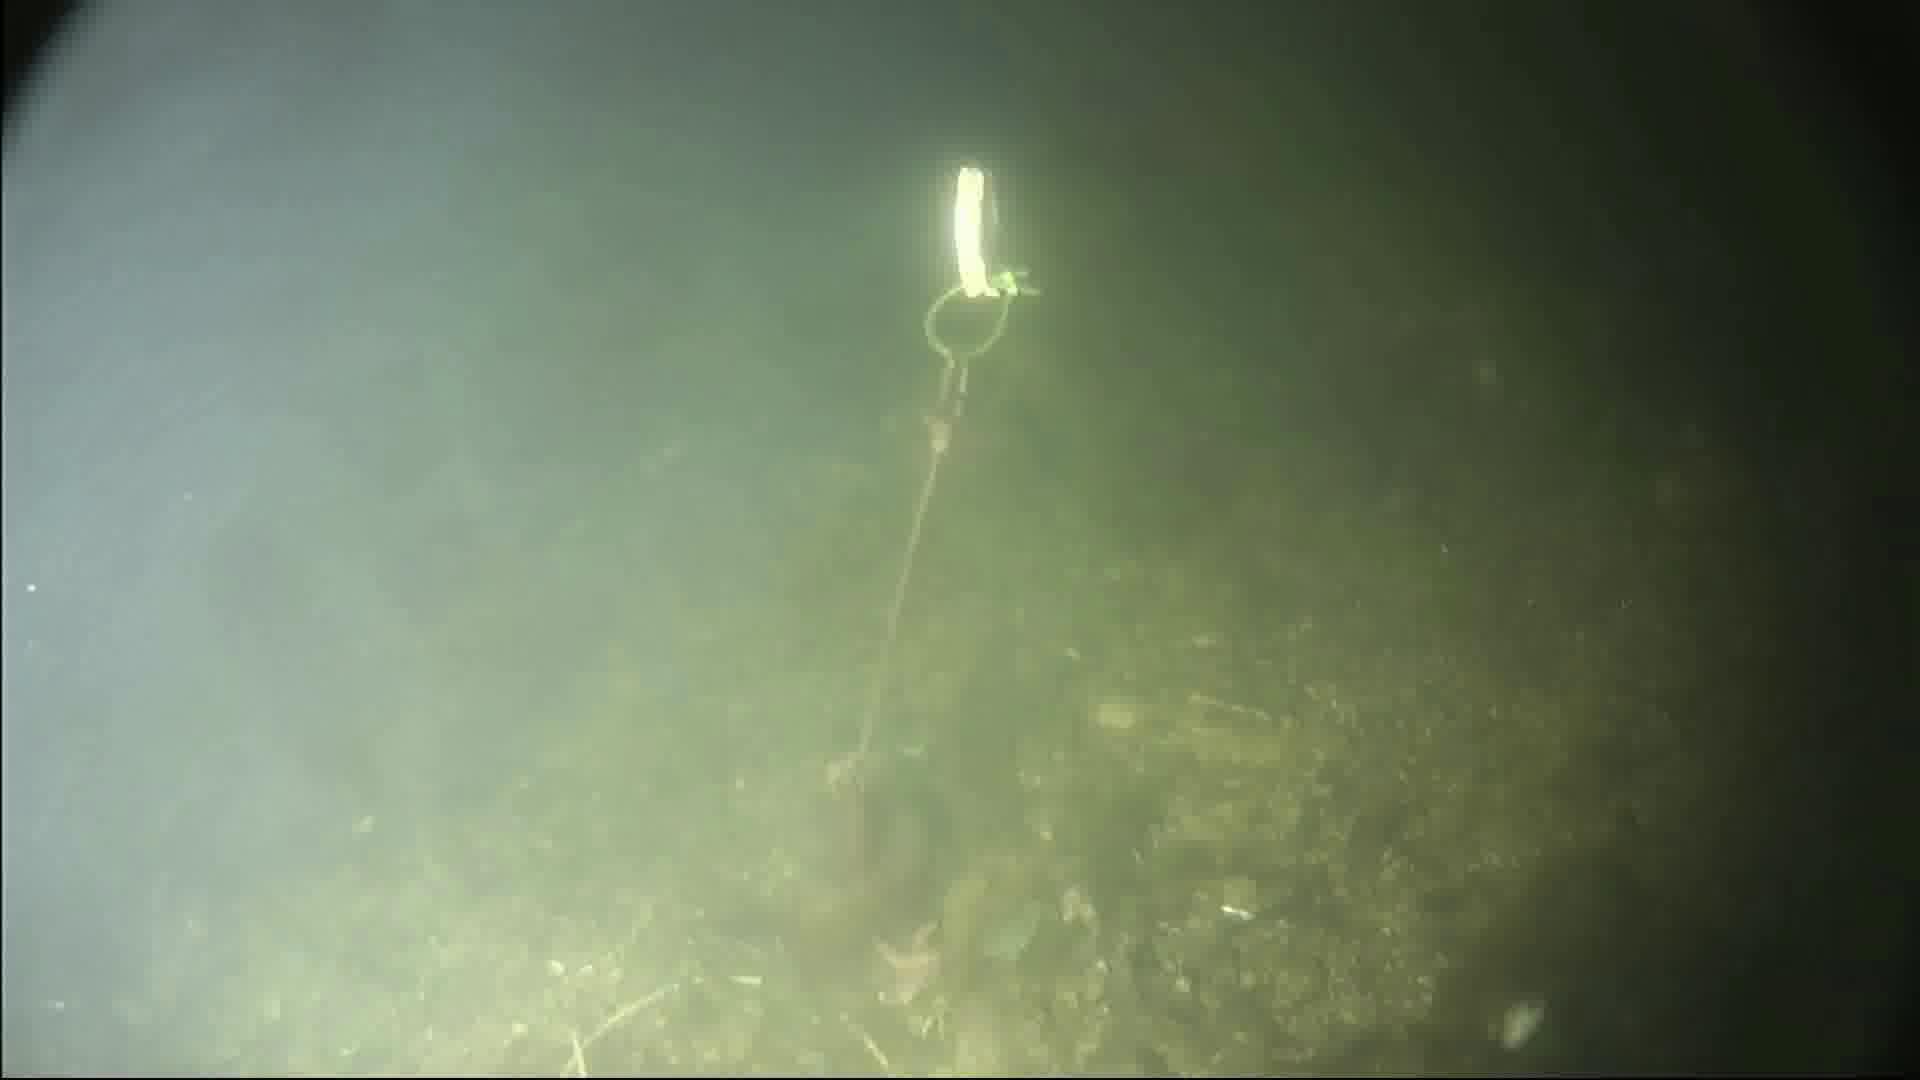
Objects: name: starfish
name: crab